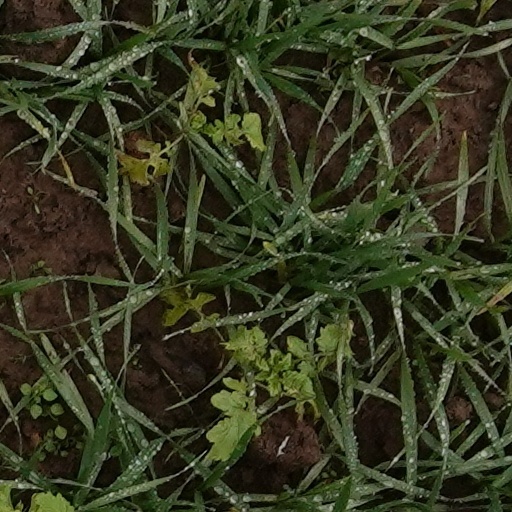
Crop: wheat